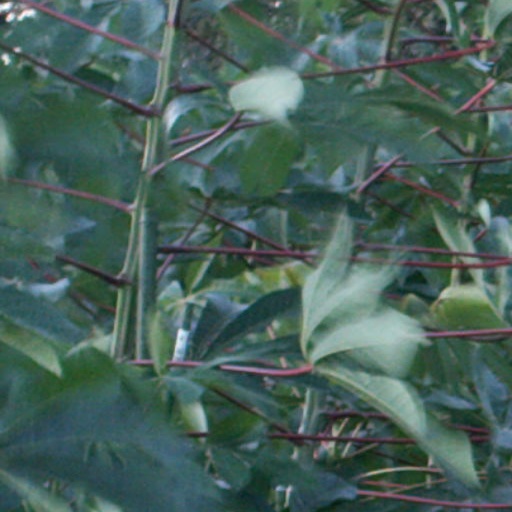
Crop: cassava